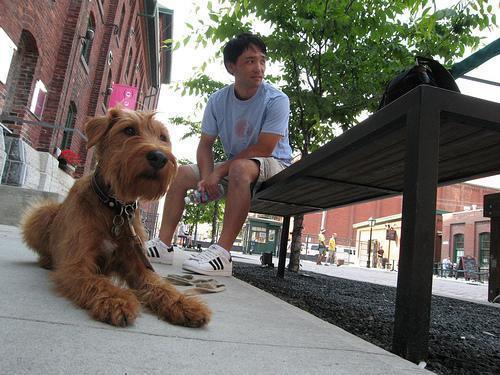
Irish_terrier